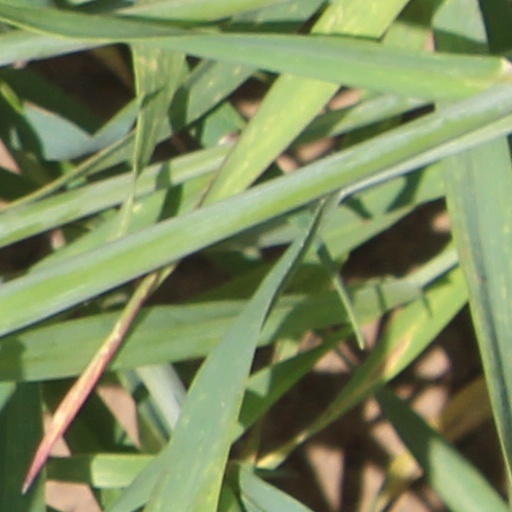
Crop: wheat